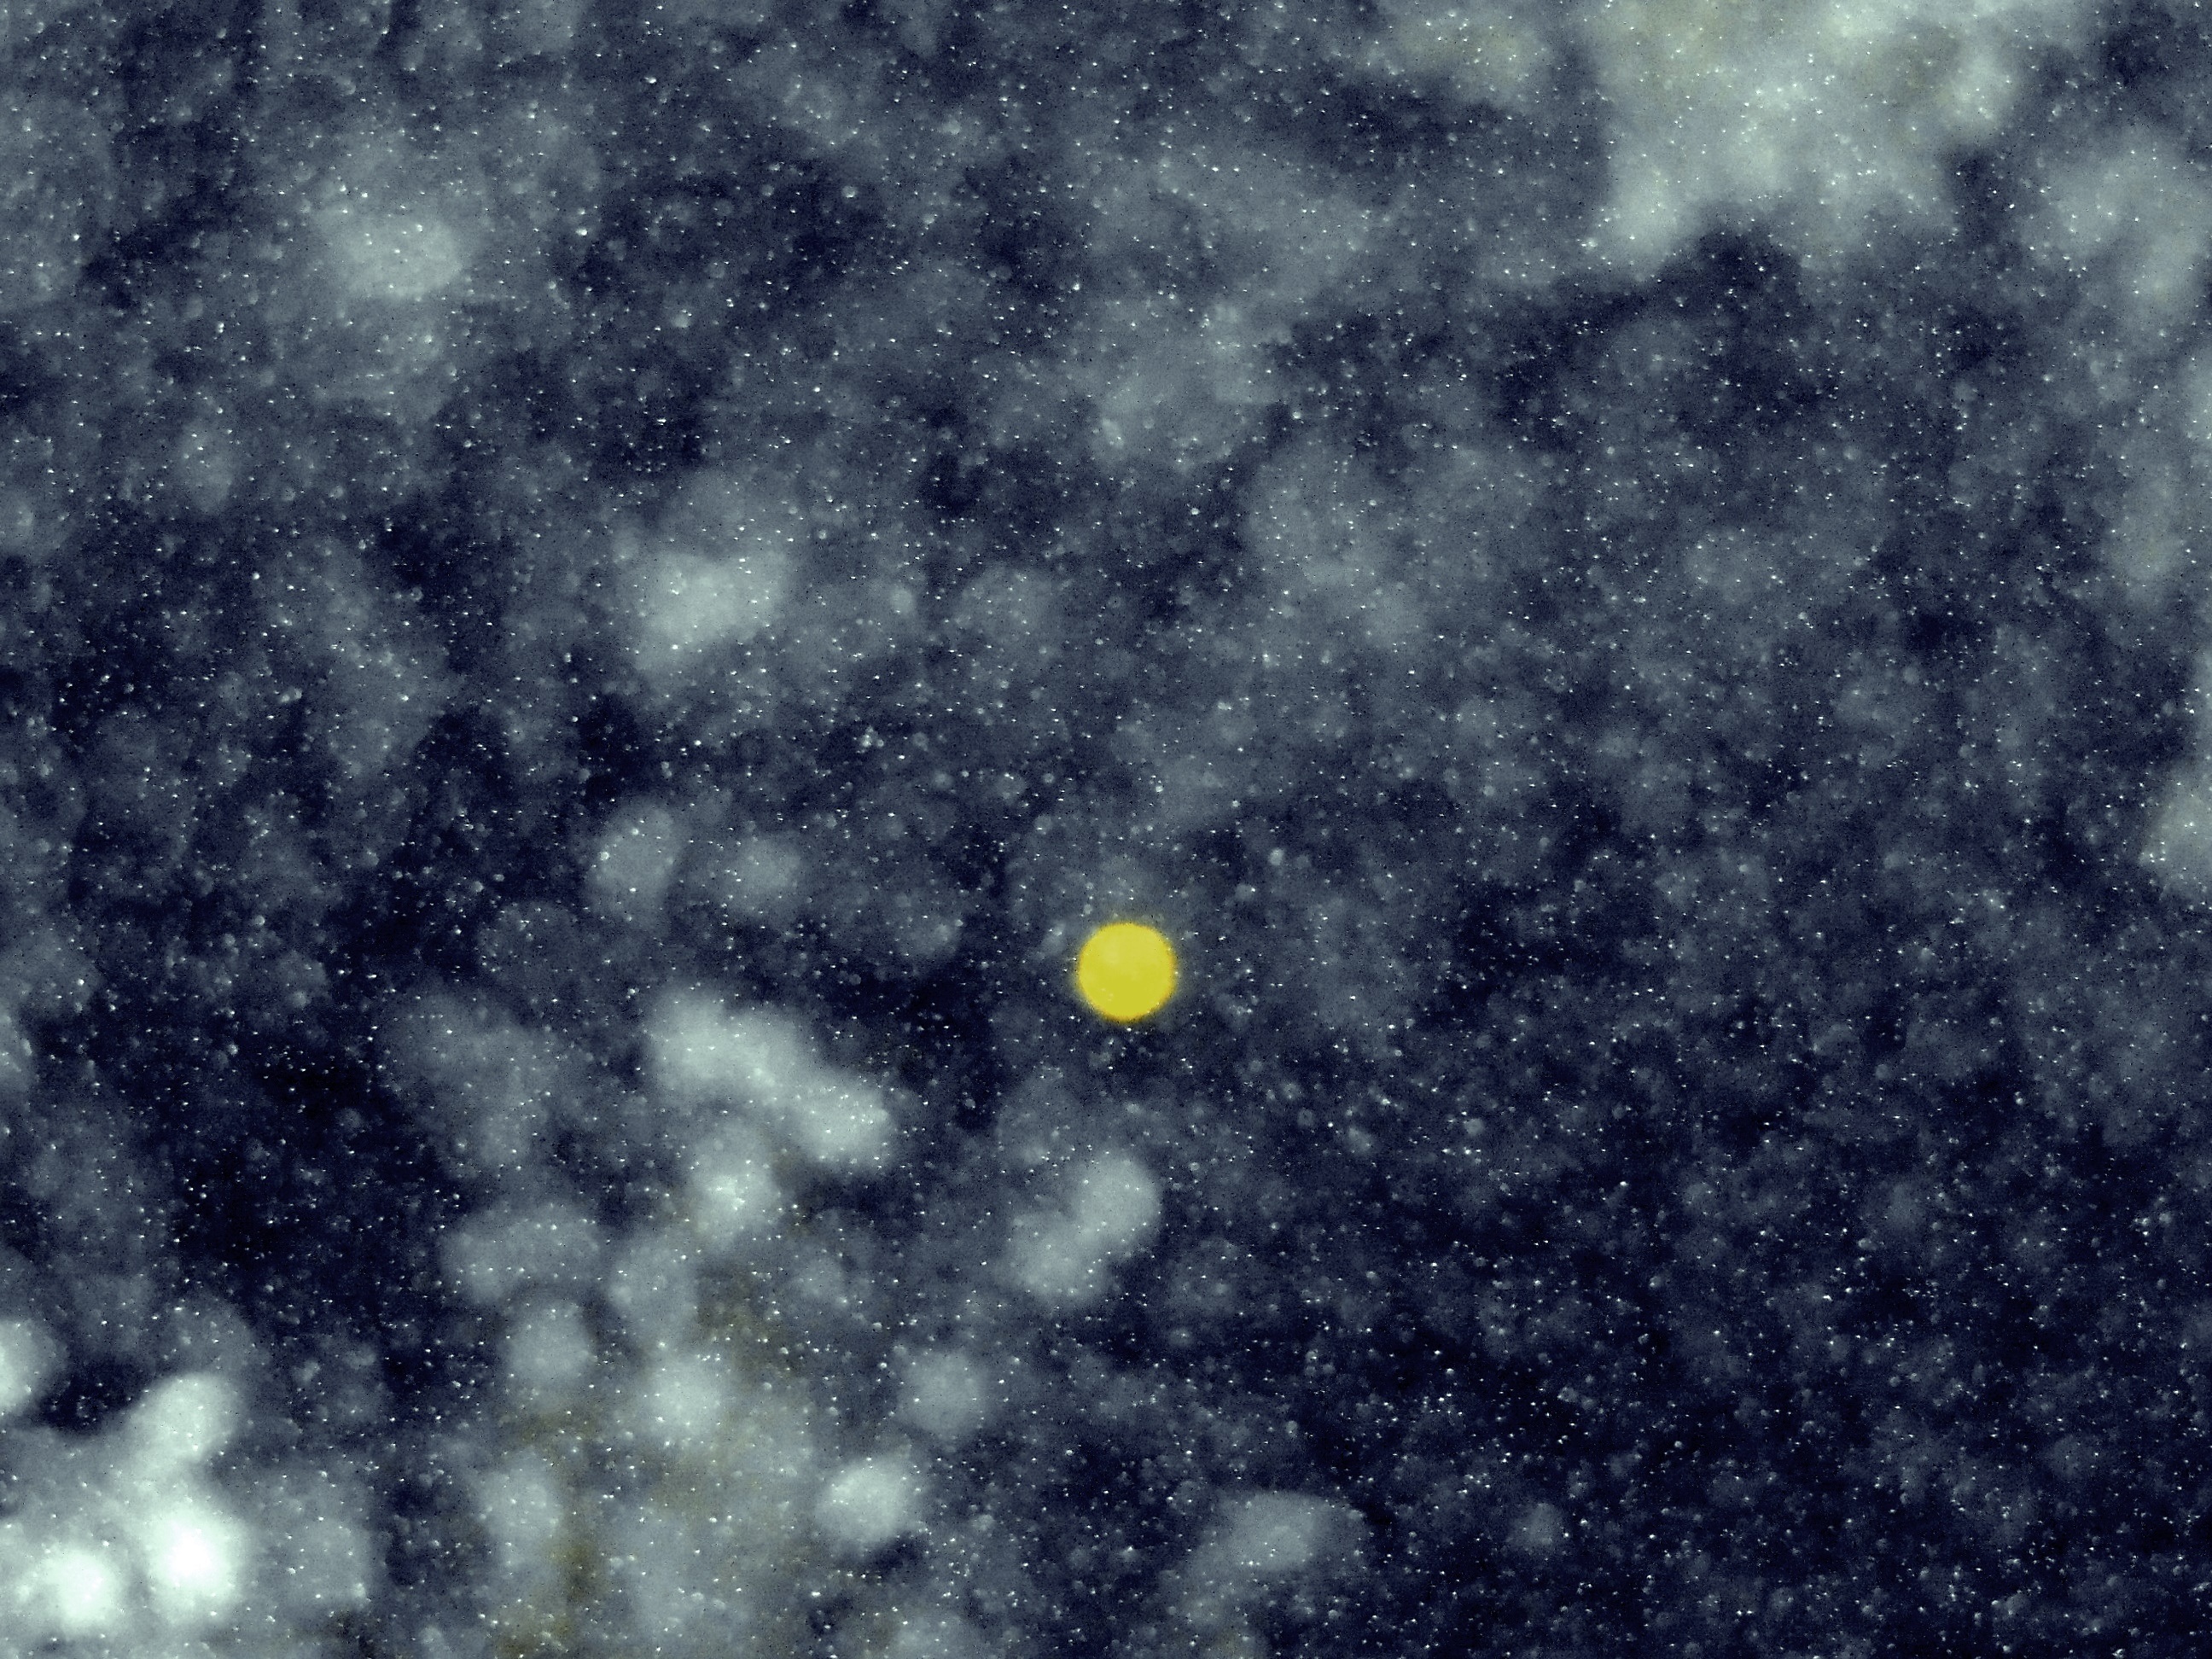
light, black and white, sky, night, atmosphere, dark, space, darkness, monochrome, moon, circle, nebula, outer space, astronomy, universe, effect, astronomical object